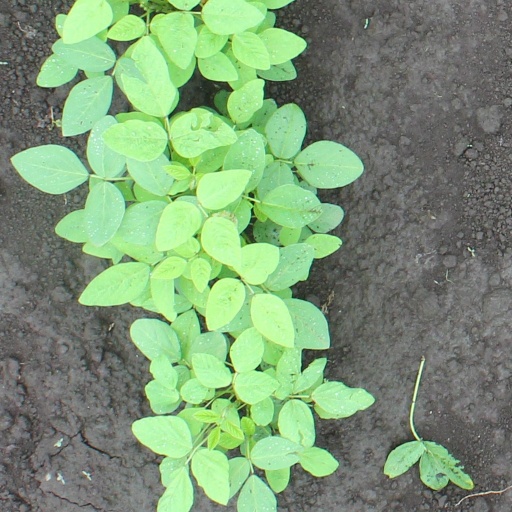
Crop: soybean